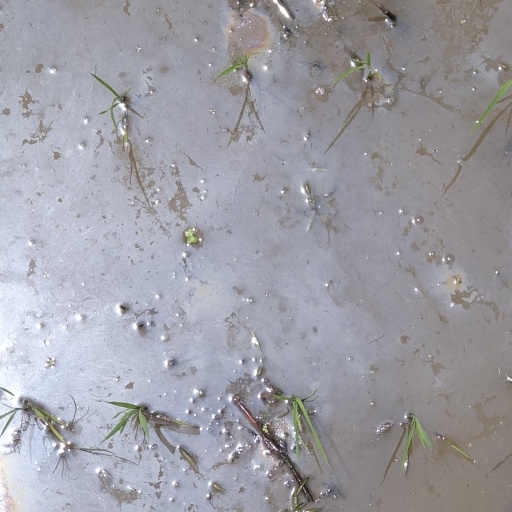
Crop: rice